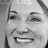
Emotion: happy